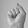
ASL letter: S